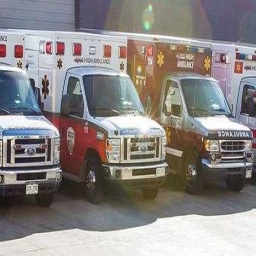
Label: ambulance